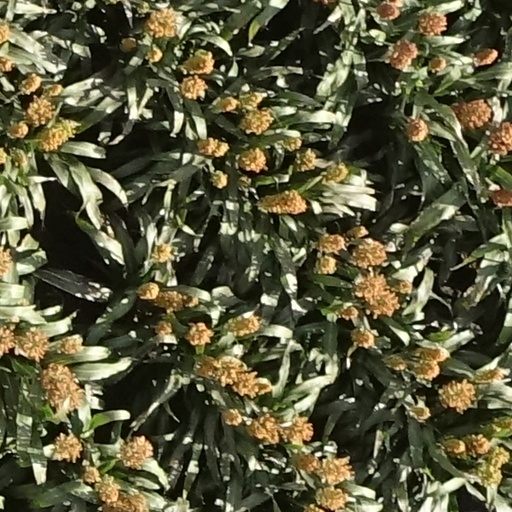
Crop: sorghum